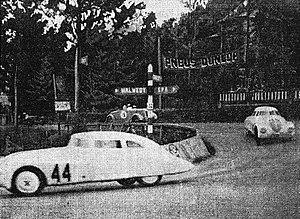
24 Heures de Spa 1936.
Les 24 Heures de Spa est une course automobile d'endurance née en 1924 se disputant sur le circuit de Spa-Francorchamps en Belgique.